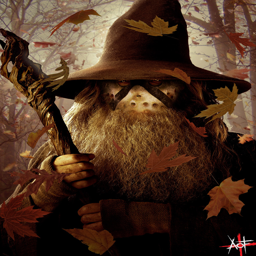
digital art selected for the #